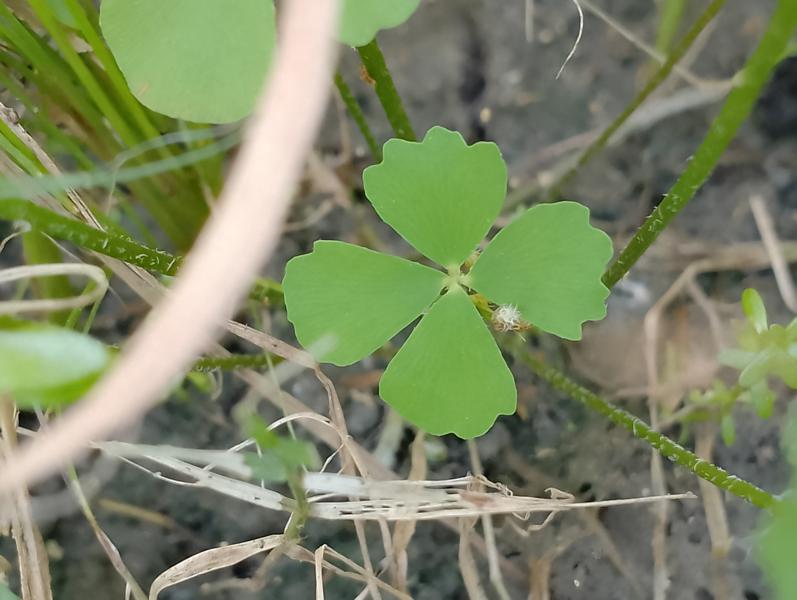
Weed species: Marsilea minuta